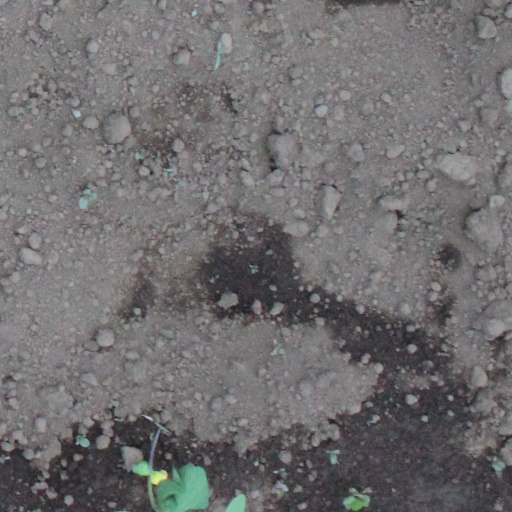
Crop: soybean